Theodosia Burr Alston

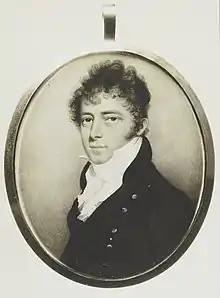
Joseph Alston

In 1801, Theodosia married Joseph Alston, a wealthy landowner from South Carolina. They honeymooned at Niagara Falls, the first recorded couple to do so. It has been conjectured that there was more than romance involved in this union. Burr agonized intensely and daily about money matters, particularly as to how he would hold on to the Richmond Hill estate. It is thought that his daughter's tie to a member of the Southern gentry might relieve him of some of his financial burdens. The marriage to Alston meant that Theo would become prominent. Her letters to her father indicated that she had formed an affectionate alliance with her husband. The couple's son, Aaron Burr Alston, was born in 1802.